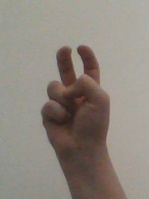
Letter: toot